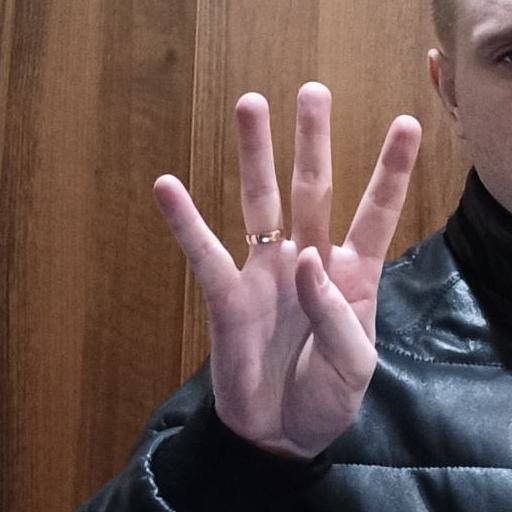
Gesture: four